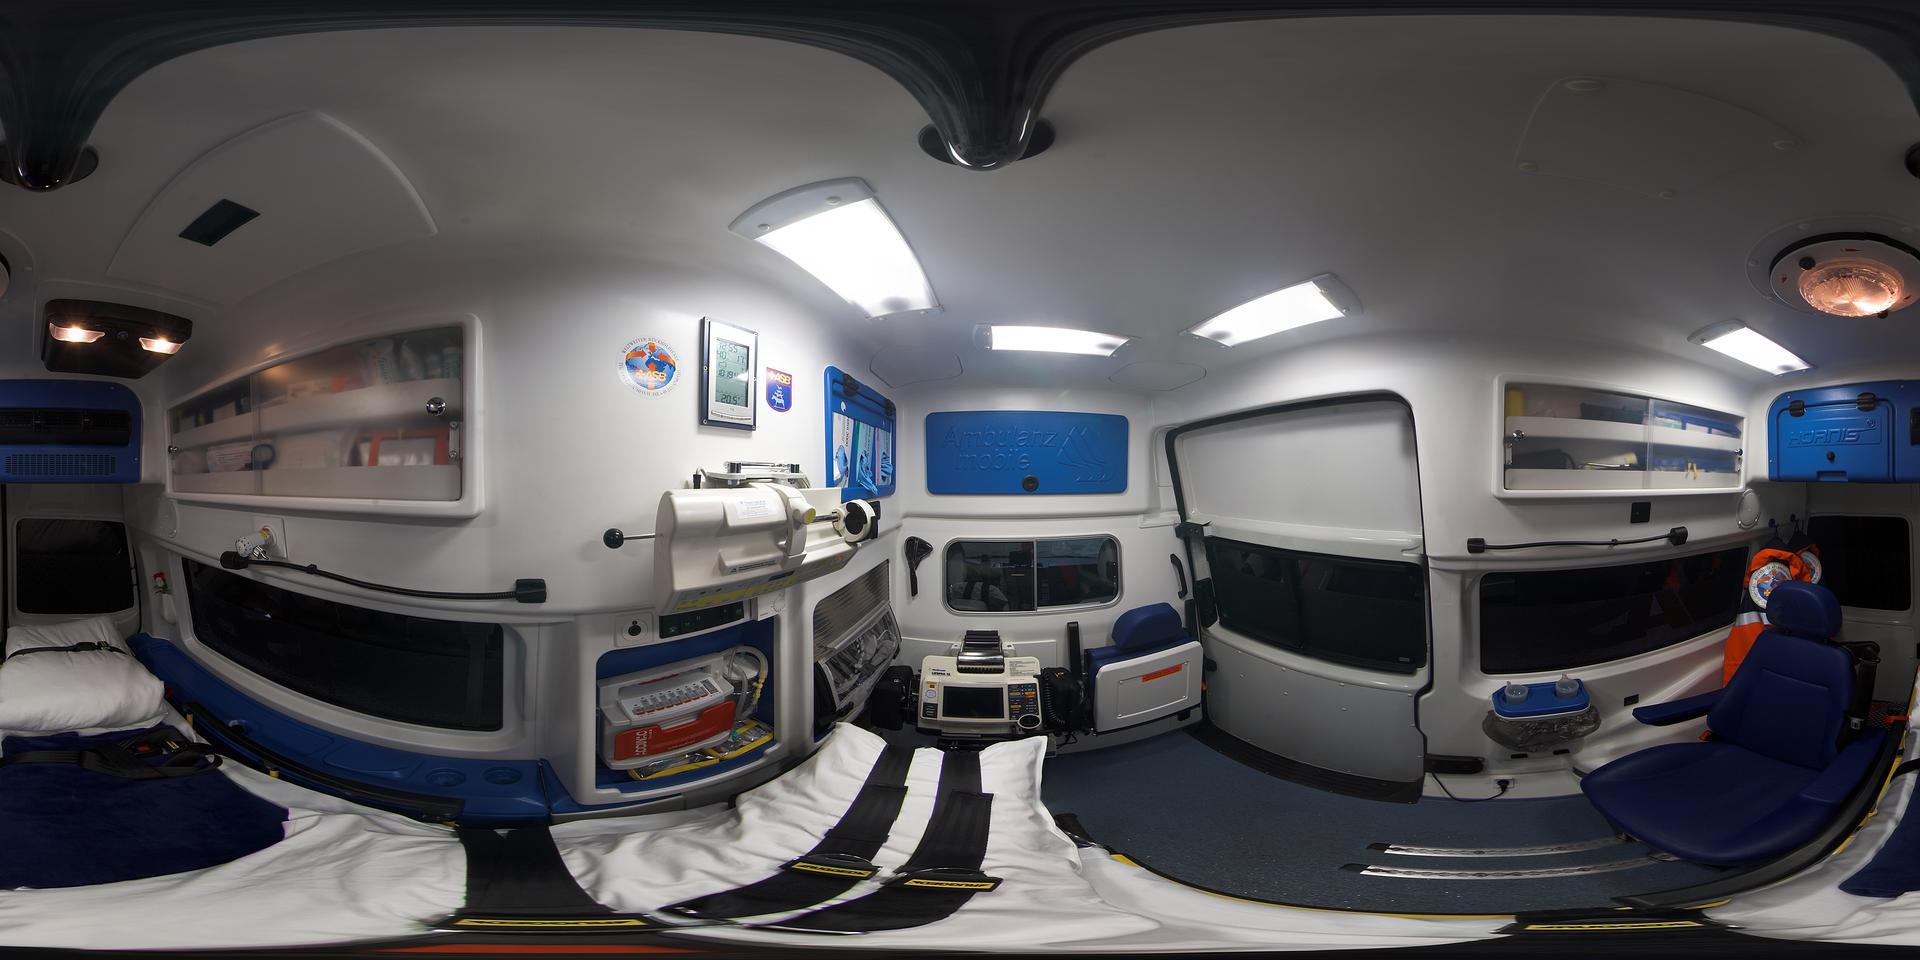
Referred object: the blue seat with headrest

Referred object: the orange life jacket

Referred object: turn around; the defibrillator is on the cabinet above the stretcher